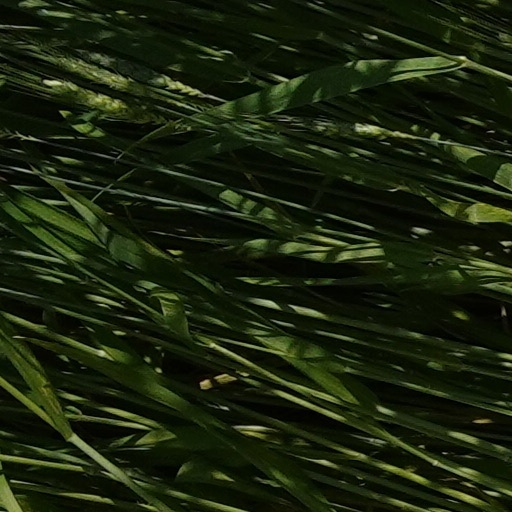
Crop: wheat